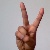
The image shows a hand gesture representing the letter 'V' in Indian Sign Language.